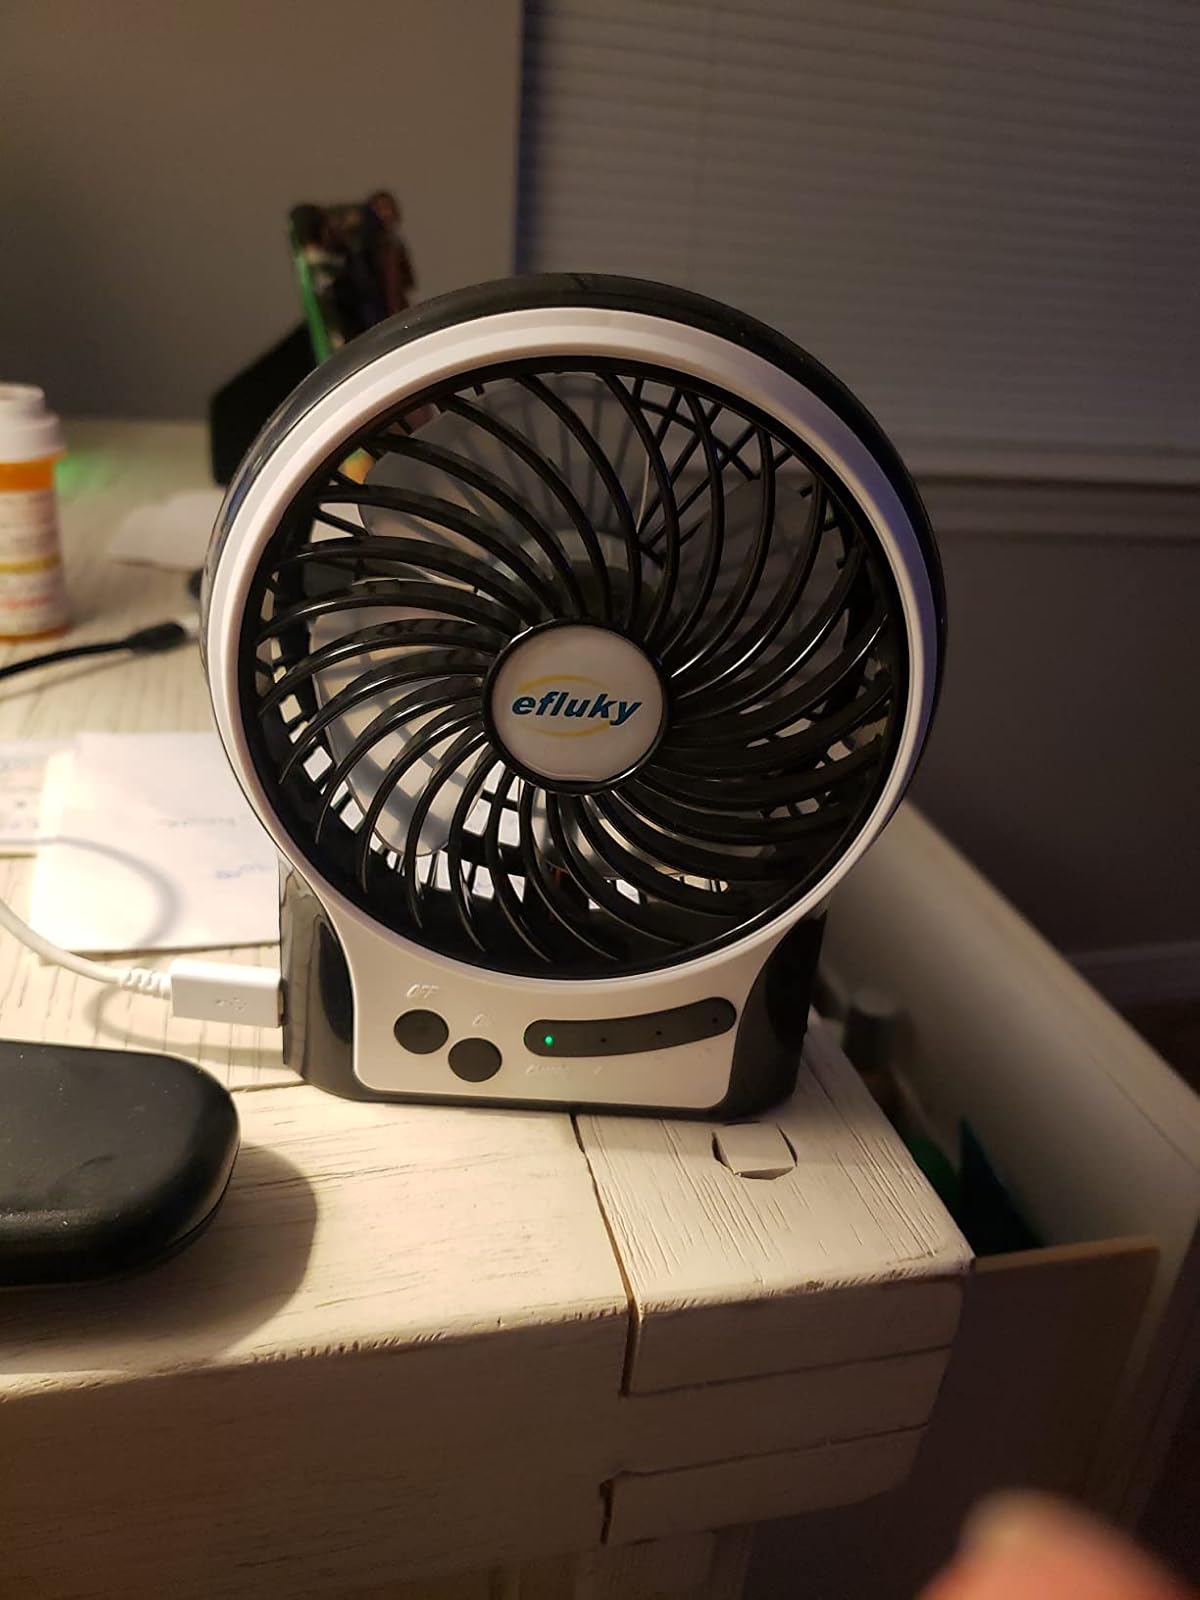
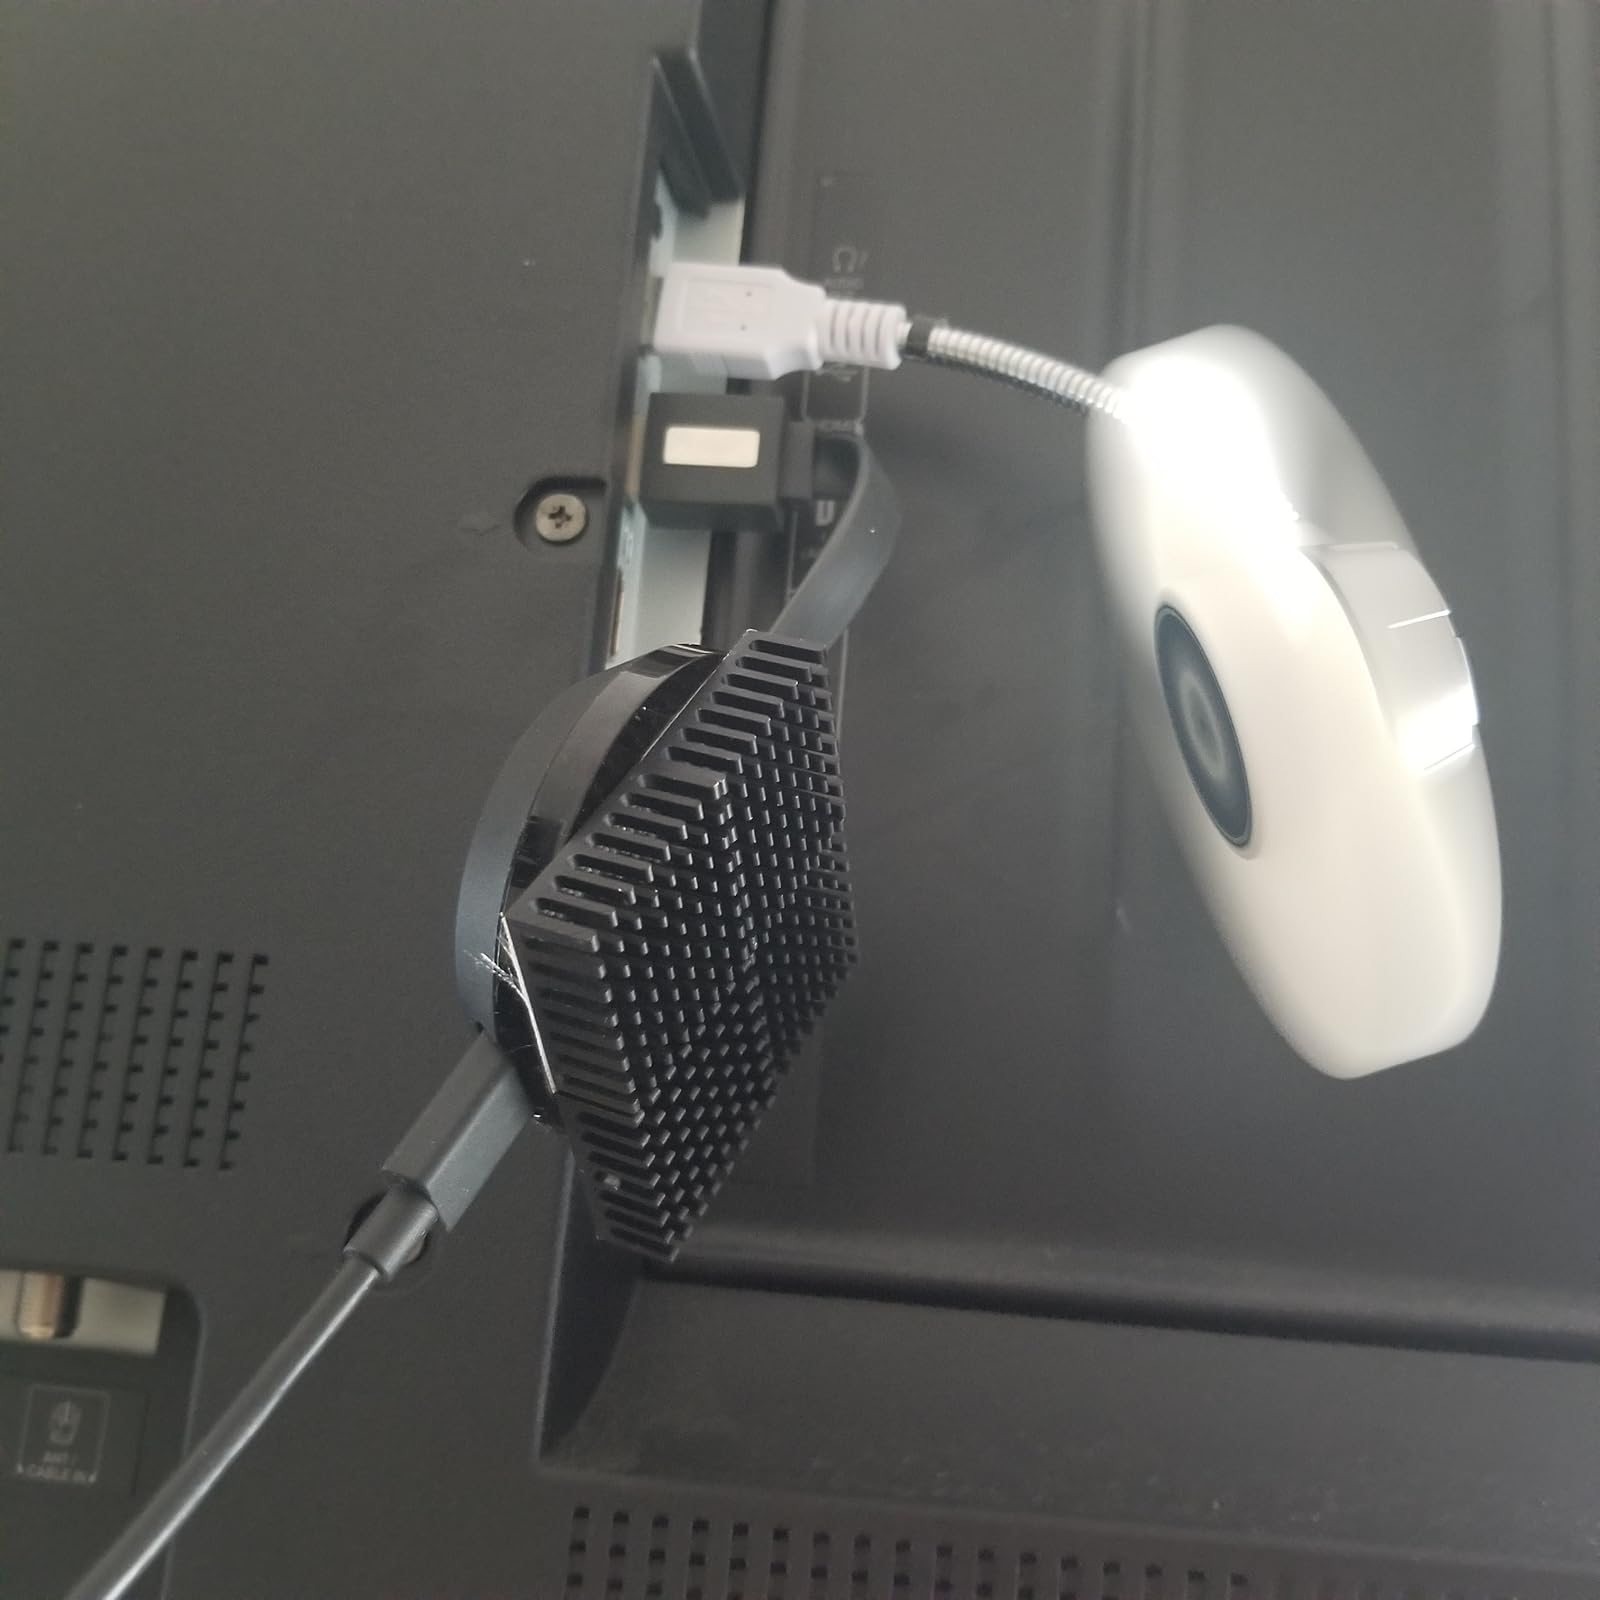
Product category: fan
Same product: no